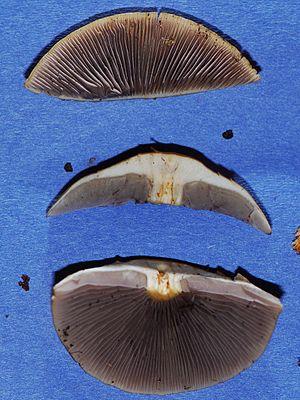
Hypholoma capnoides, de son nom vernaculaire Hypholome à lames enfumées, est un champignon européen de la famille des strophariacées, à saveur douce et à lames grisâtres, qu'on trouve en groupe ou en forme fasciculée sur de vieilles souches, ou des bois morts de conifères.